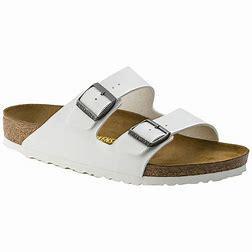
Brand: Birkenstock
Model: 100